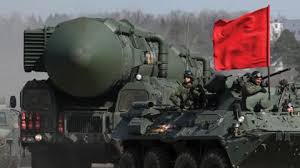
Label: Air Defense